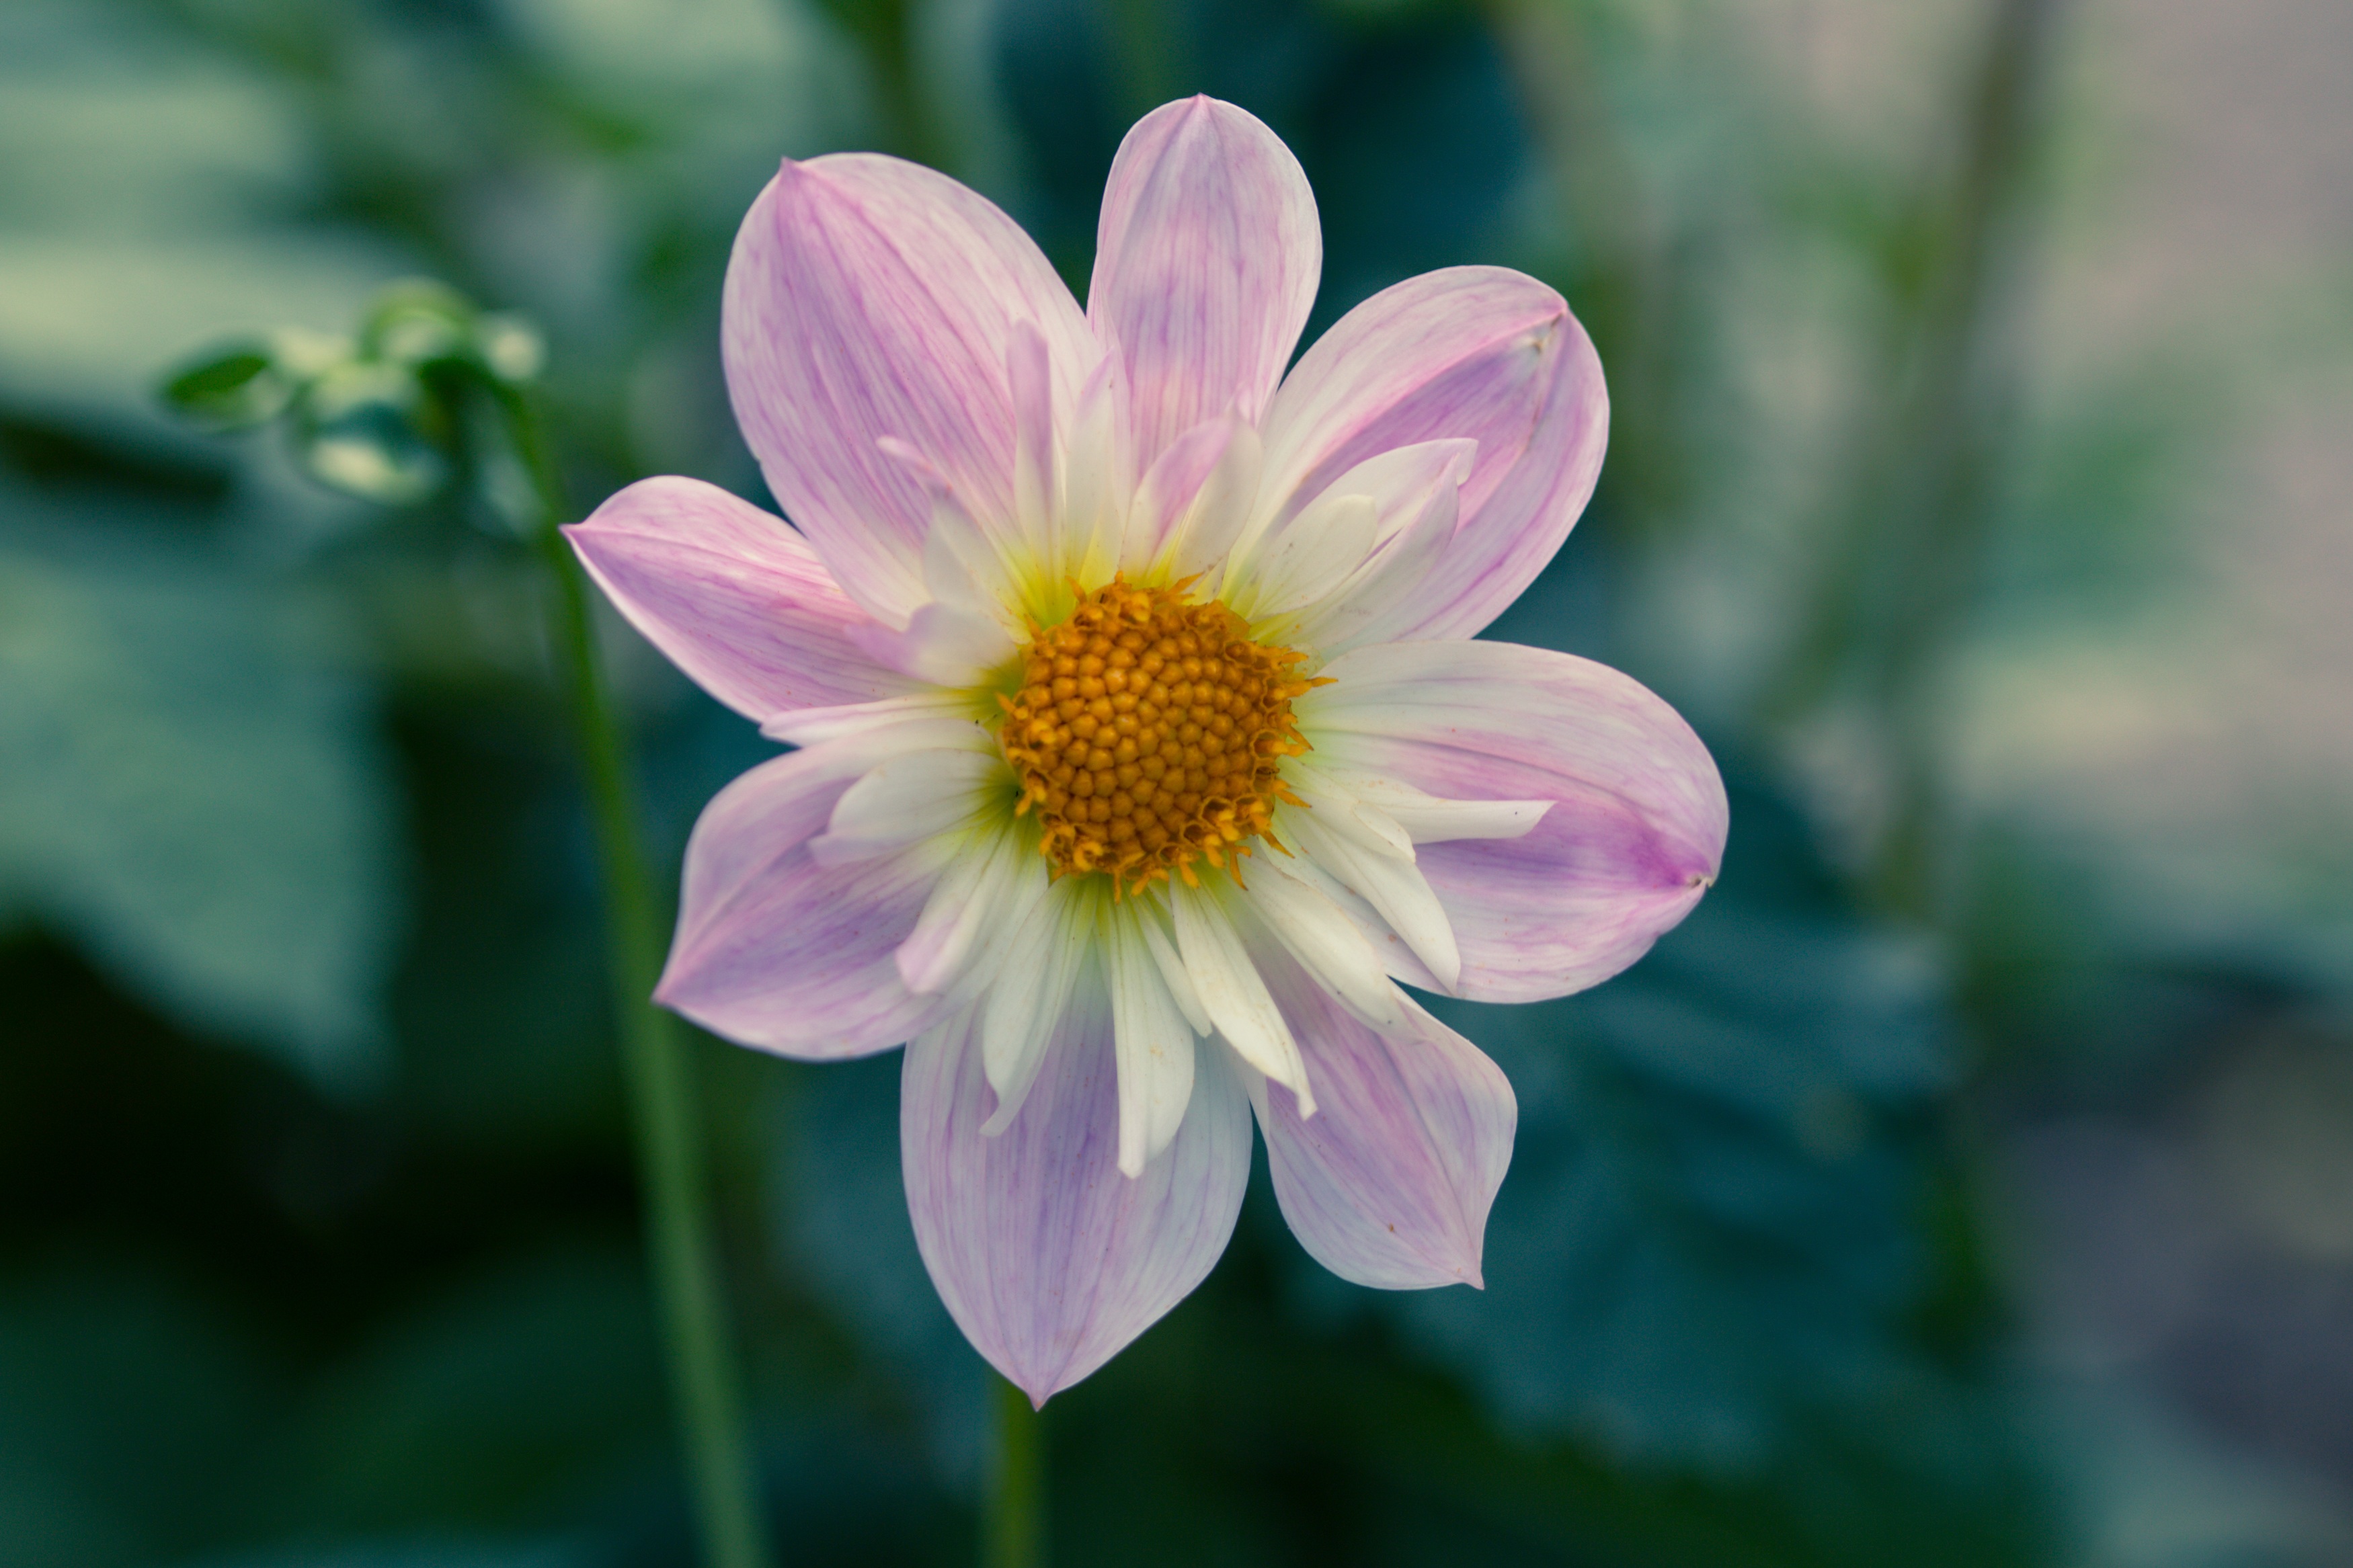
nature, blossom, plant, flower, petal, bloom, macro, botany, close, sacred lotus, aquatic plant, flora, wildflower, close up, dahlia, lotus, macro photography, flowering plant, daisy family, dahlia hortensis, neck frills dahlia, plant stem, land plant, garden cosmos